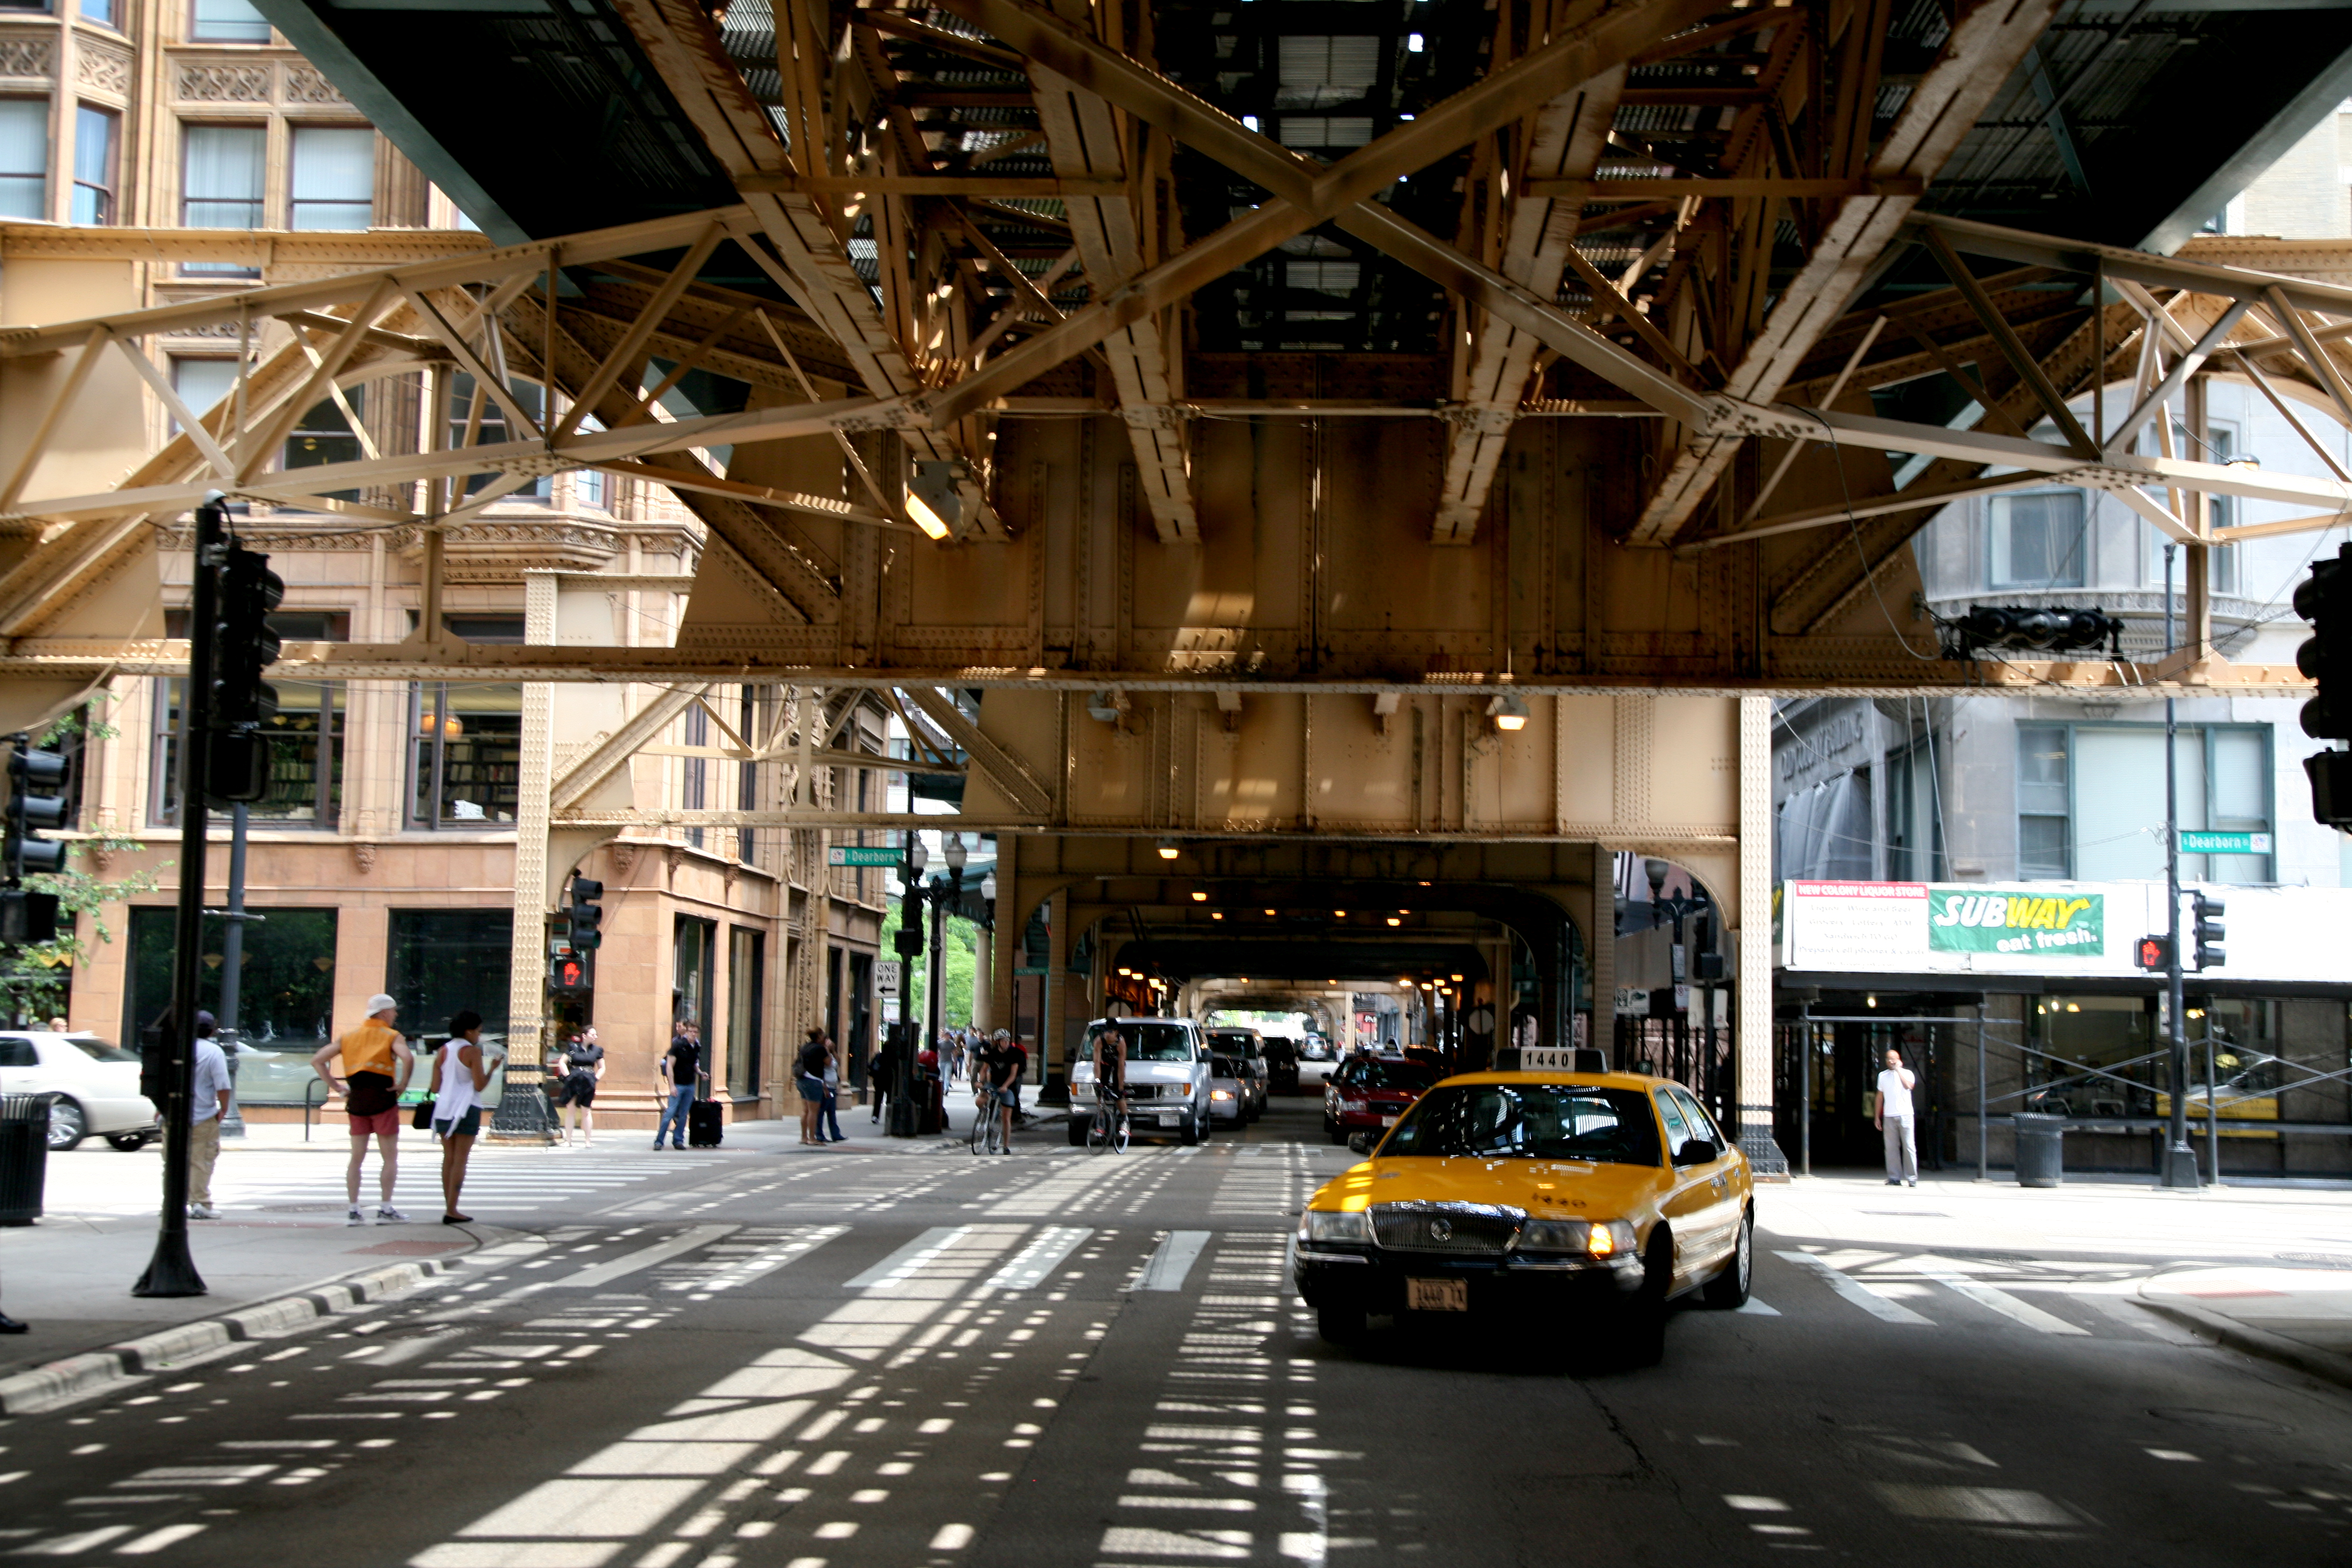
pedestrian, architecture, road, street, building, downtown, transport, vehicle, train station, chicago, lighting, public transport, infrastructure, 5d, loop, urban area, metropolitan area